Mexuar

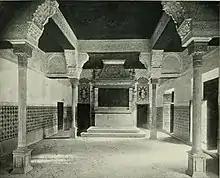

The Alhambra was a palace complex and citadel begun in 1238 by Muhammad I Ibn al-Ahmar, the founder of the Nasrid dynasty that ruled the Emirate of Granada. Several palaces were built and expanded by his successors Muhammad II (r. 1273–1302) and Muhammad III (r. 1302–1309). In 1314 Isma'il I came to the throne and undertook many further works in the Alhambra. His reign marked the beginning of the "classical" period or high point of Nasrid architecture. Isma'il decided to build a new palace complex to serve as the official palace of the sultan and the state, known as the "Qaṣr al-Sultan" or "Dār al-Mulk". The core of this complex was the Comares Palace, while another wing, the Mexuar, extended to the west and acted as the public sector of the complex and the entrance to the Comares Palace. The Council Hall or "Sala del Mexuar" was first built in this time.